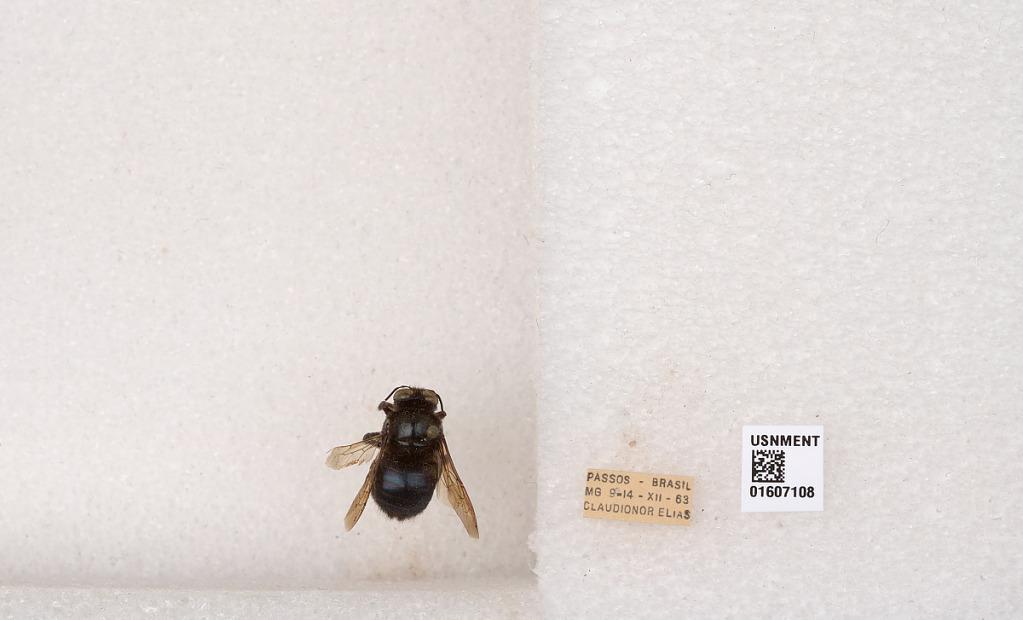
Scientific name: Xylocopa (Schonnherria) subcyanea Pérez
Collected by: C. Elias
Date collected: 1963-12-9
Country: Brazil
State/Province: Minas Gerais
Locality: Passos